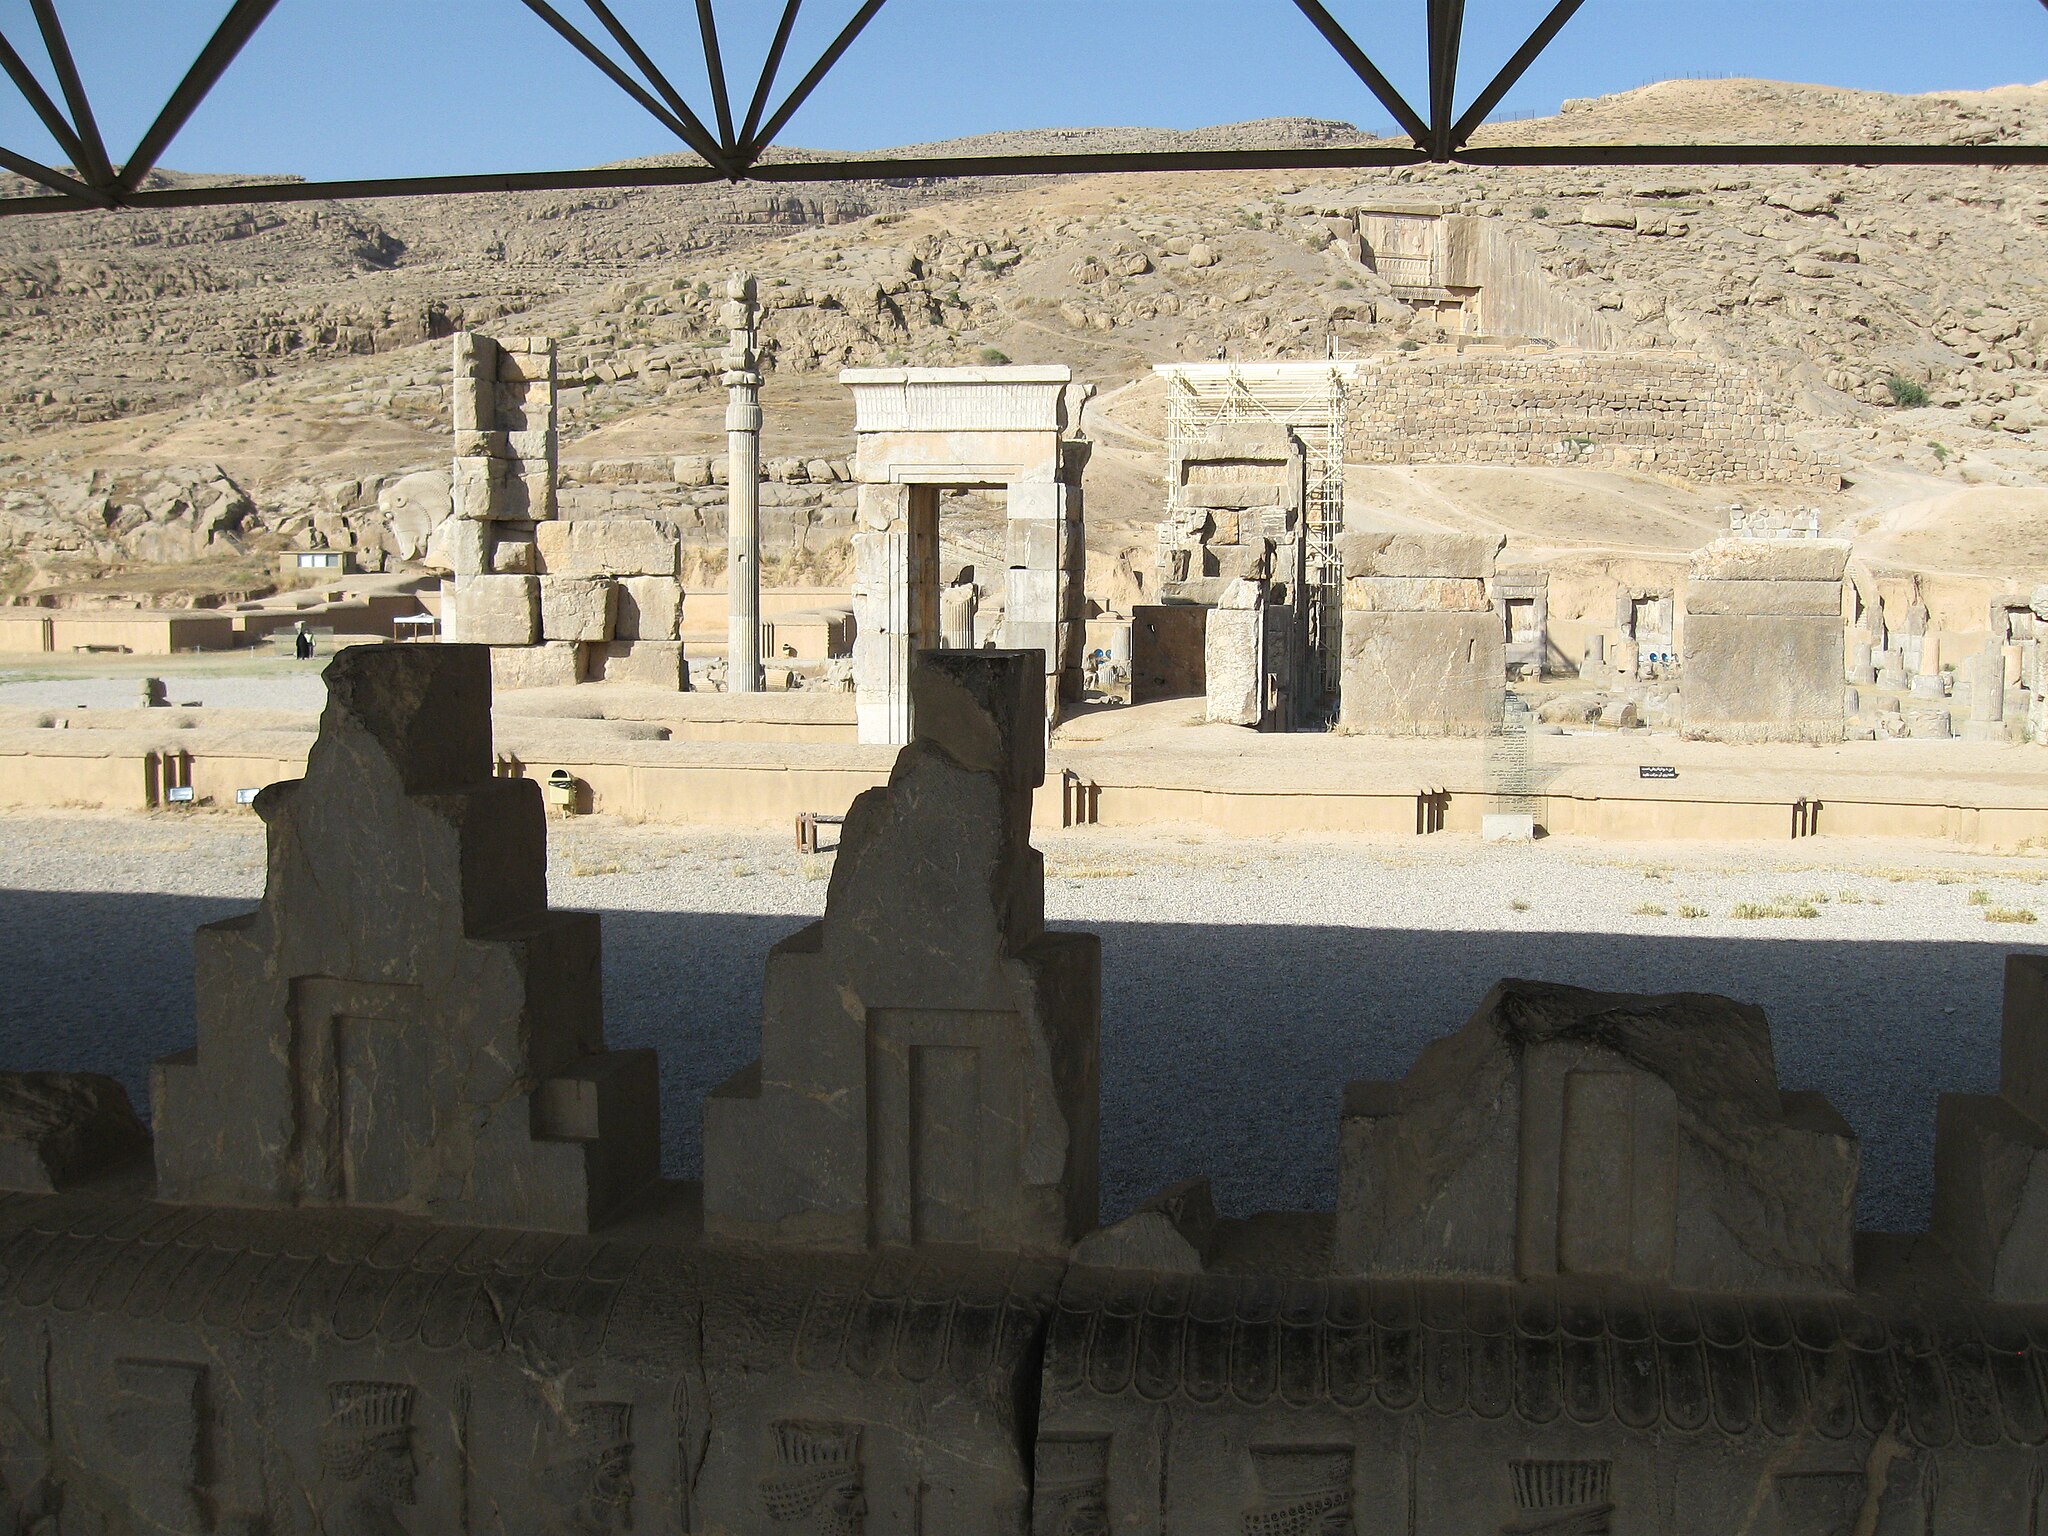
Title: Persepolis 19 - FP
Date: 2010-05-28 16:45:56
Categories: Persepolis, Self-published work, Images from Wiki Loves Monuments 2023 in Iran, Cultural heritage monuments in Iran with known IDs, Images from Wiki Loves Monuments 2023, Uploaded via Campaign:wlm-ir, Images from Wiki Loves Monuments in Marvdasht